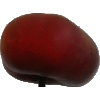
Label: Nectarine Flat 1